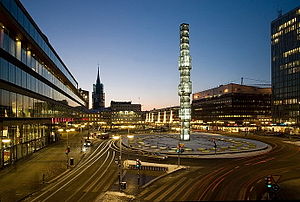
Sergels Torg
Sergels Torg om aftenen.
Sergels Torg er en plads beliggende i det centrale Stockholm. Pladsen afgrænses mod vest af Drottninggatan, mod nord af Klarabergsgatan, mod syd af Kulturhuset og mod øst af Klarabergsgatan, Sveavägen og Hamngatan. Midt på pladsen findes en superellipseformet fontæne, designet af danske Piet Hein.